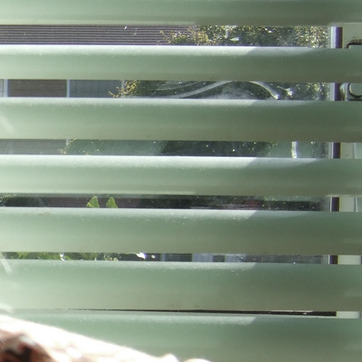
Material: plastic